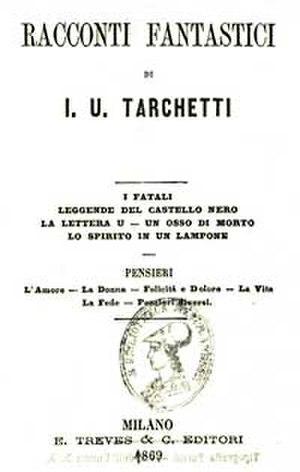
L'histoire de la science-fiction italienne est un parcours varié d'un genre littéraire qui s'est répandu au niveau populaire après la Seconde Guerre mondiale et en particulier depuis le milieu des années 1950, dans le sillage de la littérature américaine et britannique.